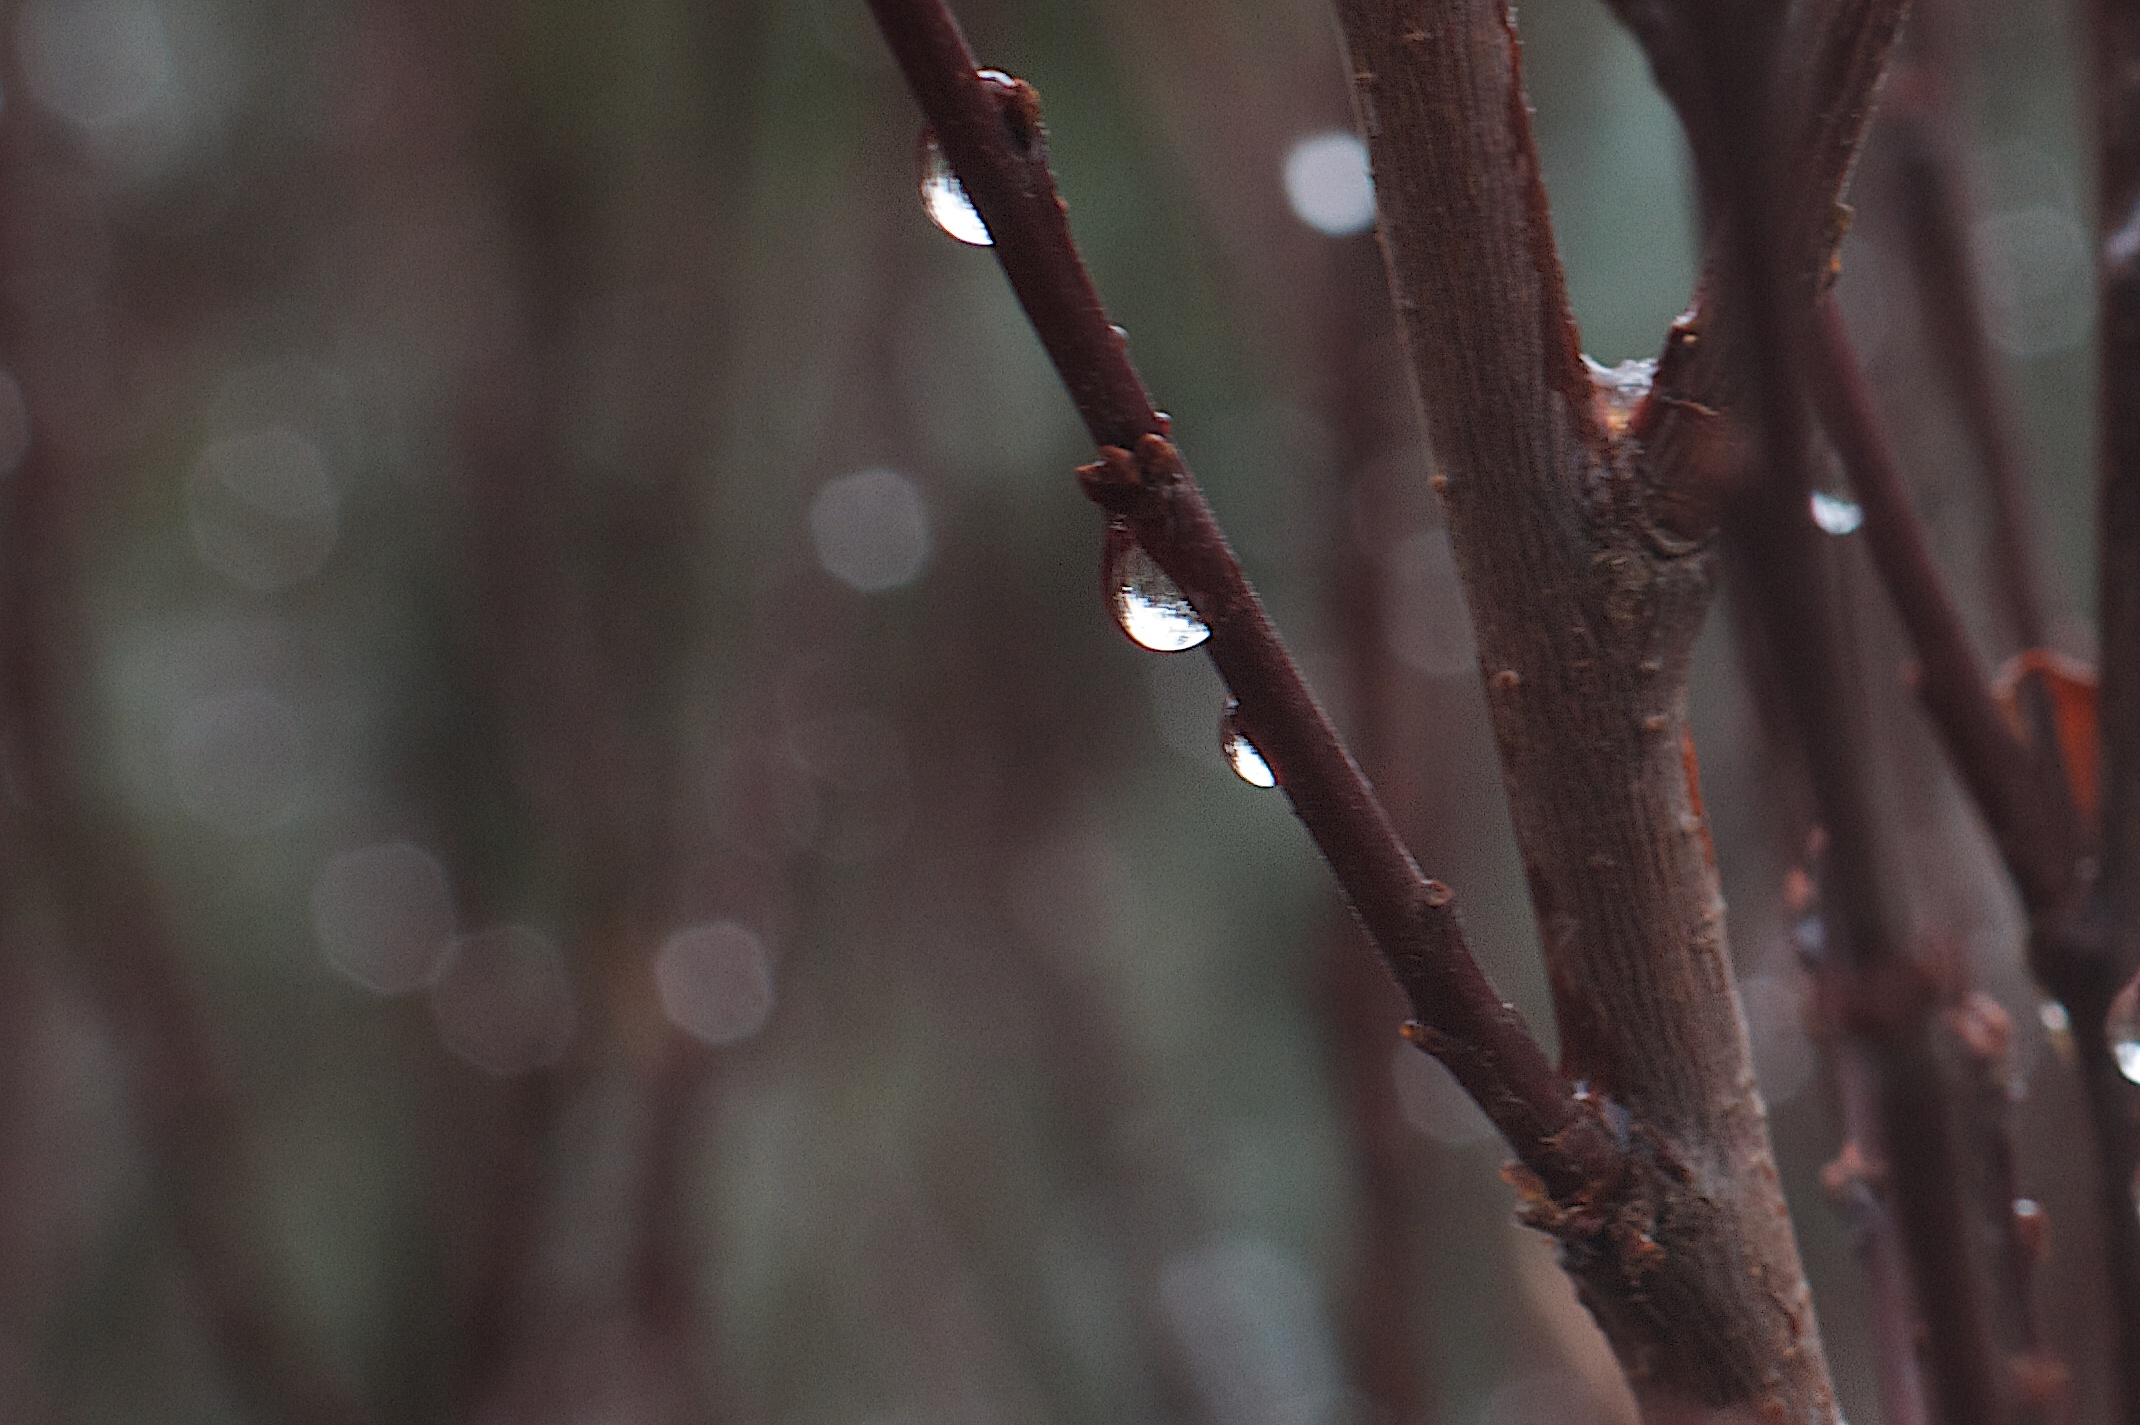
tree, nature, branch, bokeh, plant, sunlight, leaf, flower, spring, green, autumn, season, twig, close up, macro photography, plant stem